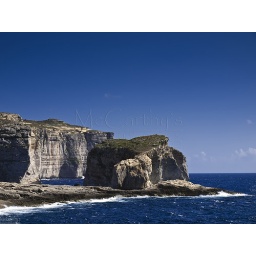
This rock in Gozo is home to an endemic fungus said to have medicinal qualities